Delphi

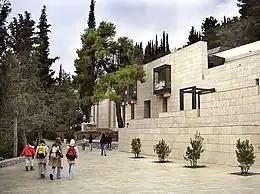
Archaeological Museum of Delphi, designed by Alexandros Tombazis

The museum houses artifacts associated with ancient Delphi, including the earliest known notation of a melody, the Charioteer of Delphi, Kleobis and Biton, golden treasures discovered beneath the Sacred Way, the Sphinx of Naxos, and fragments of reliefs from the Siphnian Treasury. Immediately adjacent to the exit is the inscription that mentions the Roman proconsul Gallio.